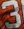
Number: 3